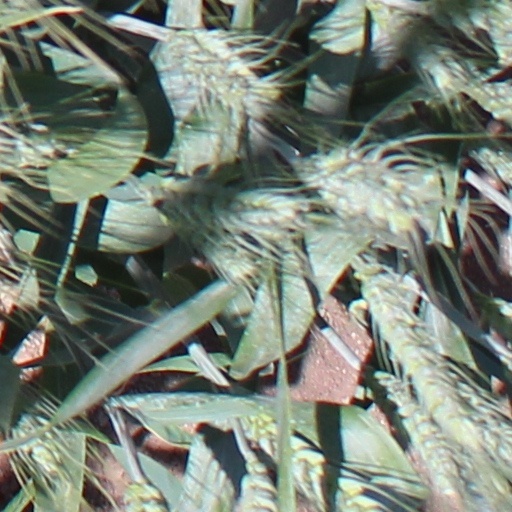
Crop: wheat